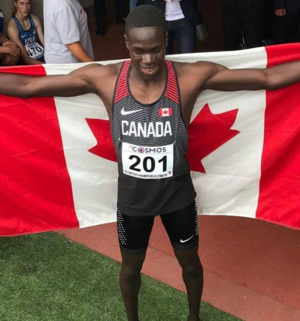
Marco Arop est un athlète canadien, spécialiste des courses de demi-fond.